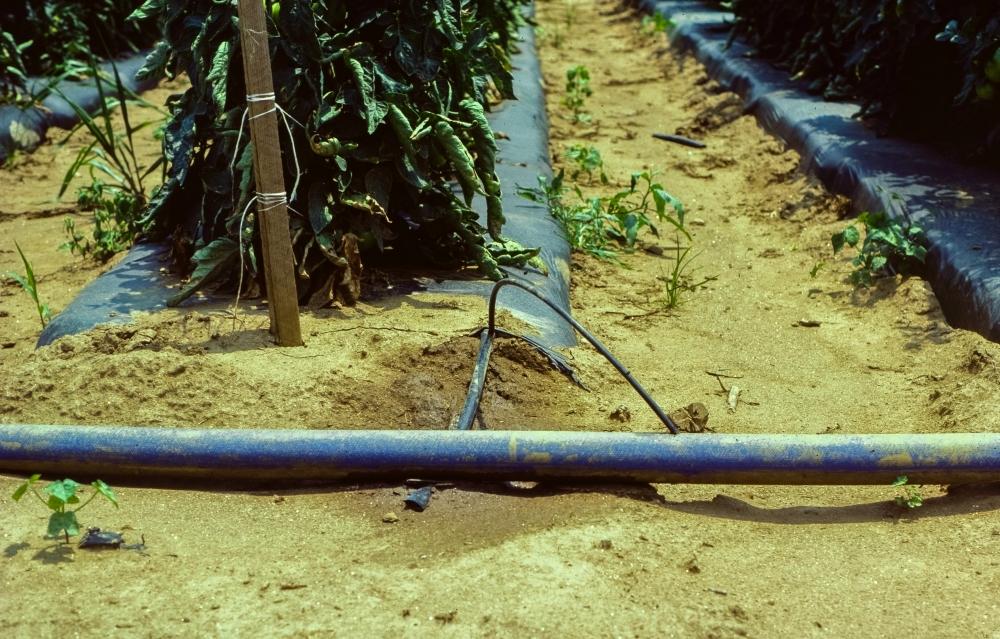
Shamba la udongo linaonekana likiwa na mimea iliyopandwa kwa safu, ikiashiria kilimo. Mimea ya kijani kibichi imeungwa mkono na vikingi vya mbao, ikionyesha utunzaji. Mifumo ya umwagiliaji ya matone yenye bomba la bluu, imelala chini ikihakikisha maji yanawafikia mimea moja kwa moja. Maji machache yanaonekana karibu na bomba,  ikionyesha unyevu wa kutosha.